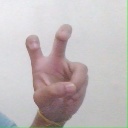
अक्षर: ई